Museum of Jewish Heritage

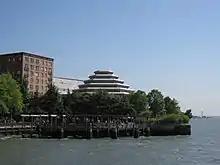
The pagoda-like structure of the museum

The Museum of Jewish Heritage was incorporated and chartered in 1984, dedicated in 1986, and built between 1994 and 1997 in New York City's Battery Park City. The museum's $21.5 million building, designed by architect Kevin Roche opened to the public on September 15, 1997. David Altshuler was the founding director of the museum, a position he held from 1984 until December 1999, when he left to become president of the Trust for Jewish Philanthropy. Dr. Jud Newborn (PhD, University of Chicago) served as the museum's founding historian from 1986 to 2000, recruited to use his expertise as a sociocultural anthropologist and Holocaust historian to help shape the parameters and content of the museum's core exhibition as well as seek and interpret artifacts.